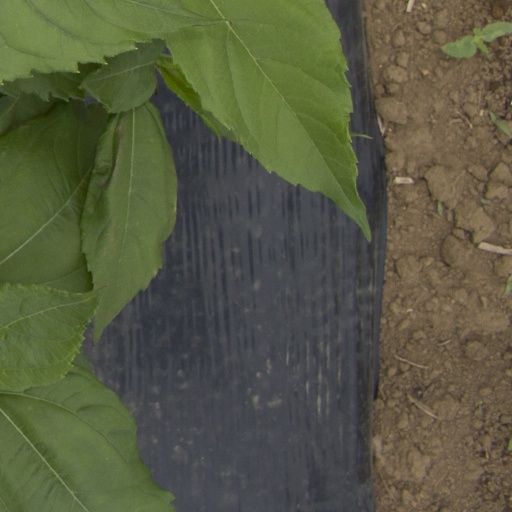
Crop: Jerusalem artichoke